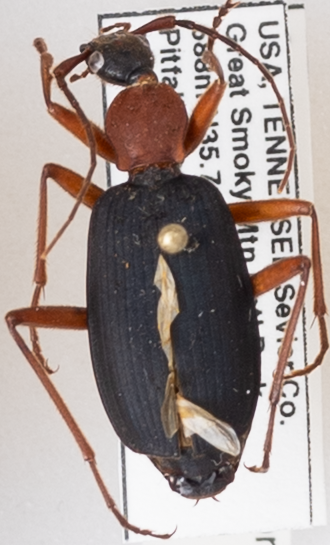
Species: Galerita bicolor
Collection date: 2018-06-26
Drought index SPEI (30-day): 0.396
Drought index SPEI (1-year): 0.23
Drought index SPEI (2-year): -0.274